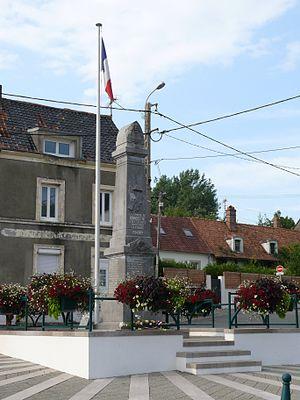
Le monument aux morts de Condette (Pas-de-Calais, France).
Condette est une commune française située dans le département du Pas-de-Calais en région Hauts-de-France.